Parasitic ant

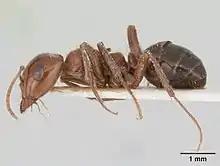
"Rossomyrmex proformicarum", a species of parasitic ant

A parasitic ant is a type of ant that exploits the social structure of another ant species for its own survival and reproduction. The most common types of parasitic ants infiltrate a colony of a closely related species by using pheromones identical to those of the colony's workers to avoid conflict and blend in. The parasite lays eggs alongside existing ones for the host colony's worker ants to raise and nurture as their own. Other parasitic ants transport the host colony's pupae and larvae back to parasite's colony, where the brood will be raised as their own. The host brood that were transported are unable to differentiate between the parasites and their own colony, and serve as worker ants for the parasites. The earliest parasitic ants most likely evolved 16 million years ago as temporary social parasites (ants that infiltrate a colony and kill the host queen).